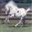
Label: horse